Amstrad CPC

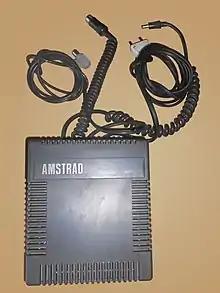
Amstrad MP1 external television adapter

The ' ("" - which means "small computer" - being a rather literal German translation of the English "microcomputer") is a clone of the Amstrad CPC built by East Germany's ', part of "", in October 1989. Although the machine included various substitutes and emulations of an Amstrad CPC's hardware, the machine is largely compatible with Amstrad CPC software. It is equipped with 64 KB of memory and a CPC 6128's firmware customized to the modified hardware, including a copy of Locomotive BASIC 1.1 modified in the startup banner only. The expansion port is a K 1520 bus slot. The KC compact is the last 8-bit computer introduced in East Germany. Due to the German reunification happening at the time of the release, only a very small number of systems were sold. The KC compact can be emulated by free software "JKCEMU".